Grupo Lo Monaco

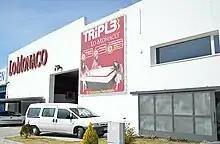
Lo Monaco Group Headquarters(Granada)

In 1996, the company began through the sale of homeware products by direct and distance selling. Lo Monaco used television advertising campaigns based on the professional experience of the founders in Italian companies with similar marketing systems. In 1998, the company started selling rest–related products.